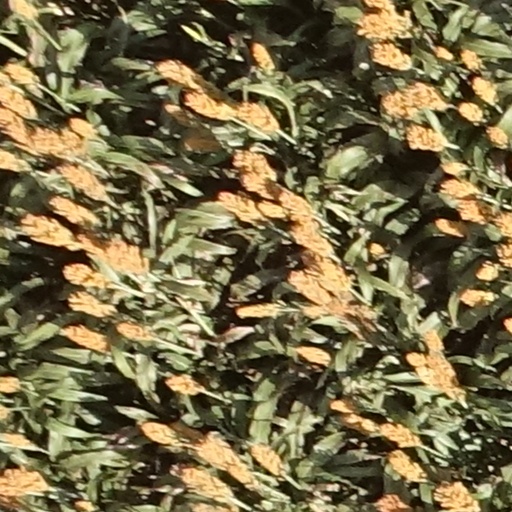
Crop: sorghum